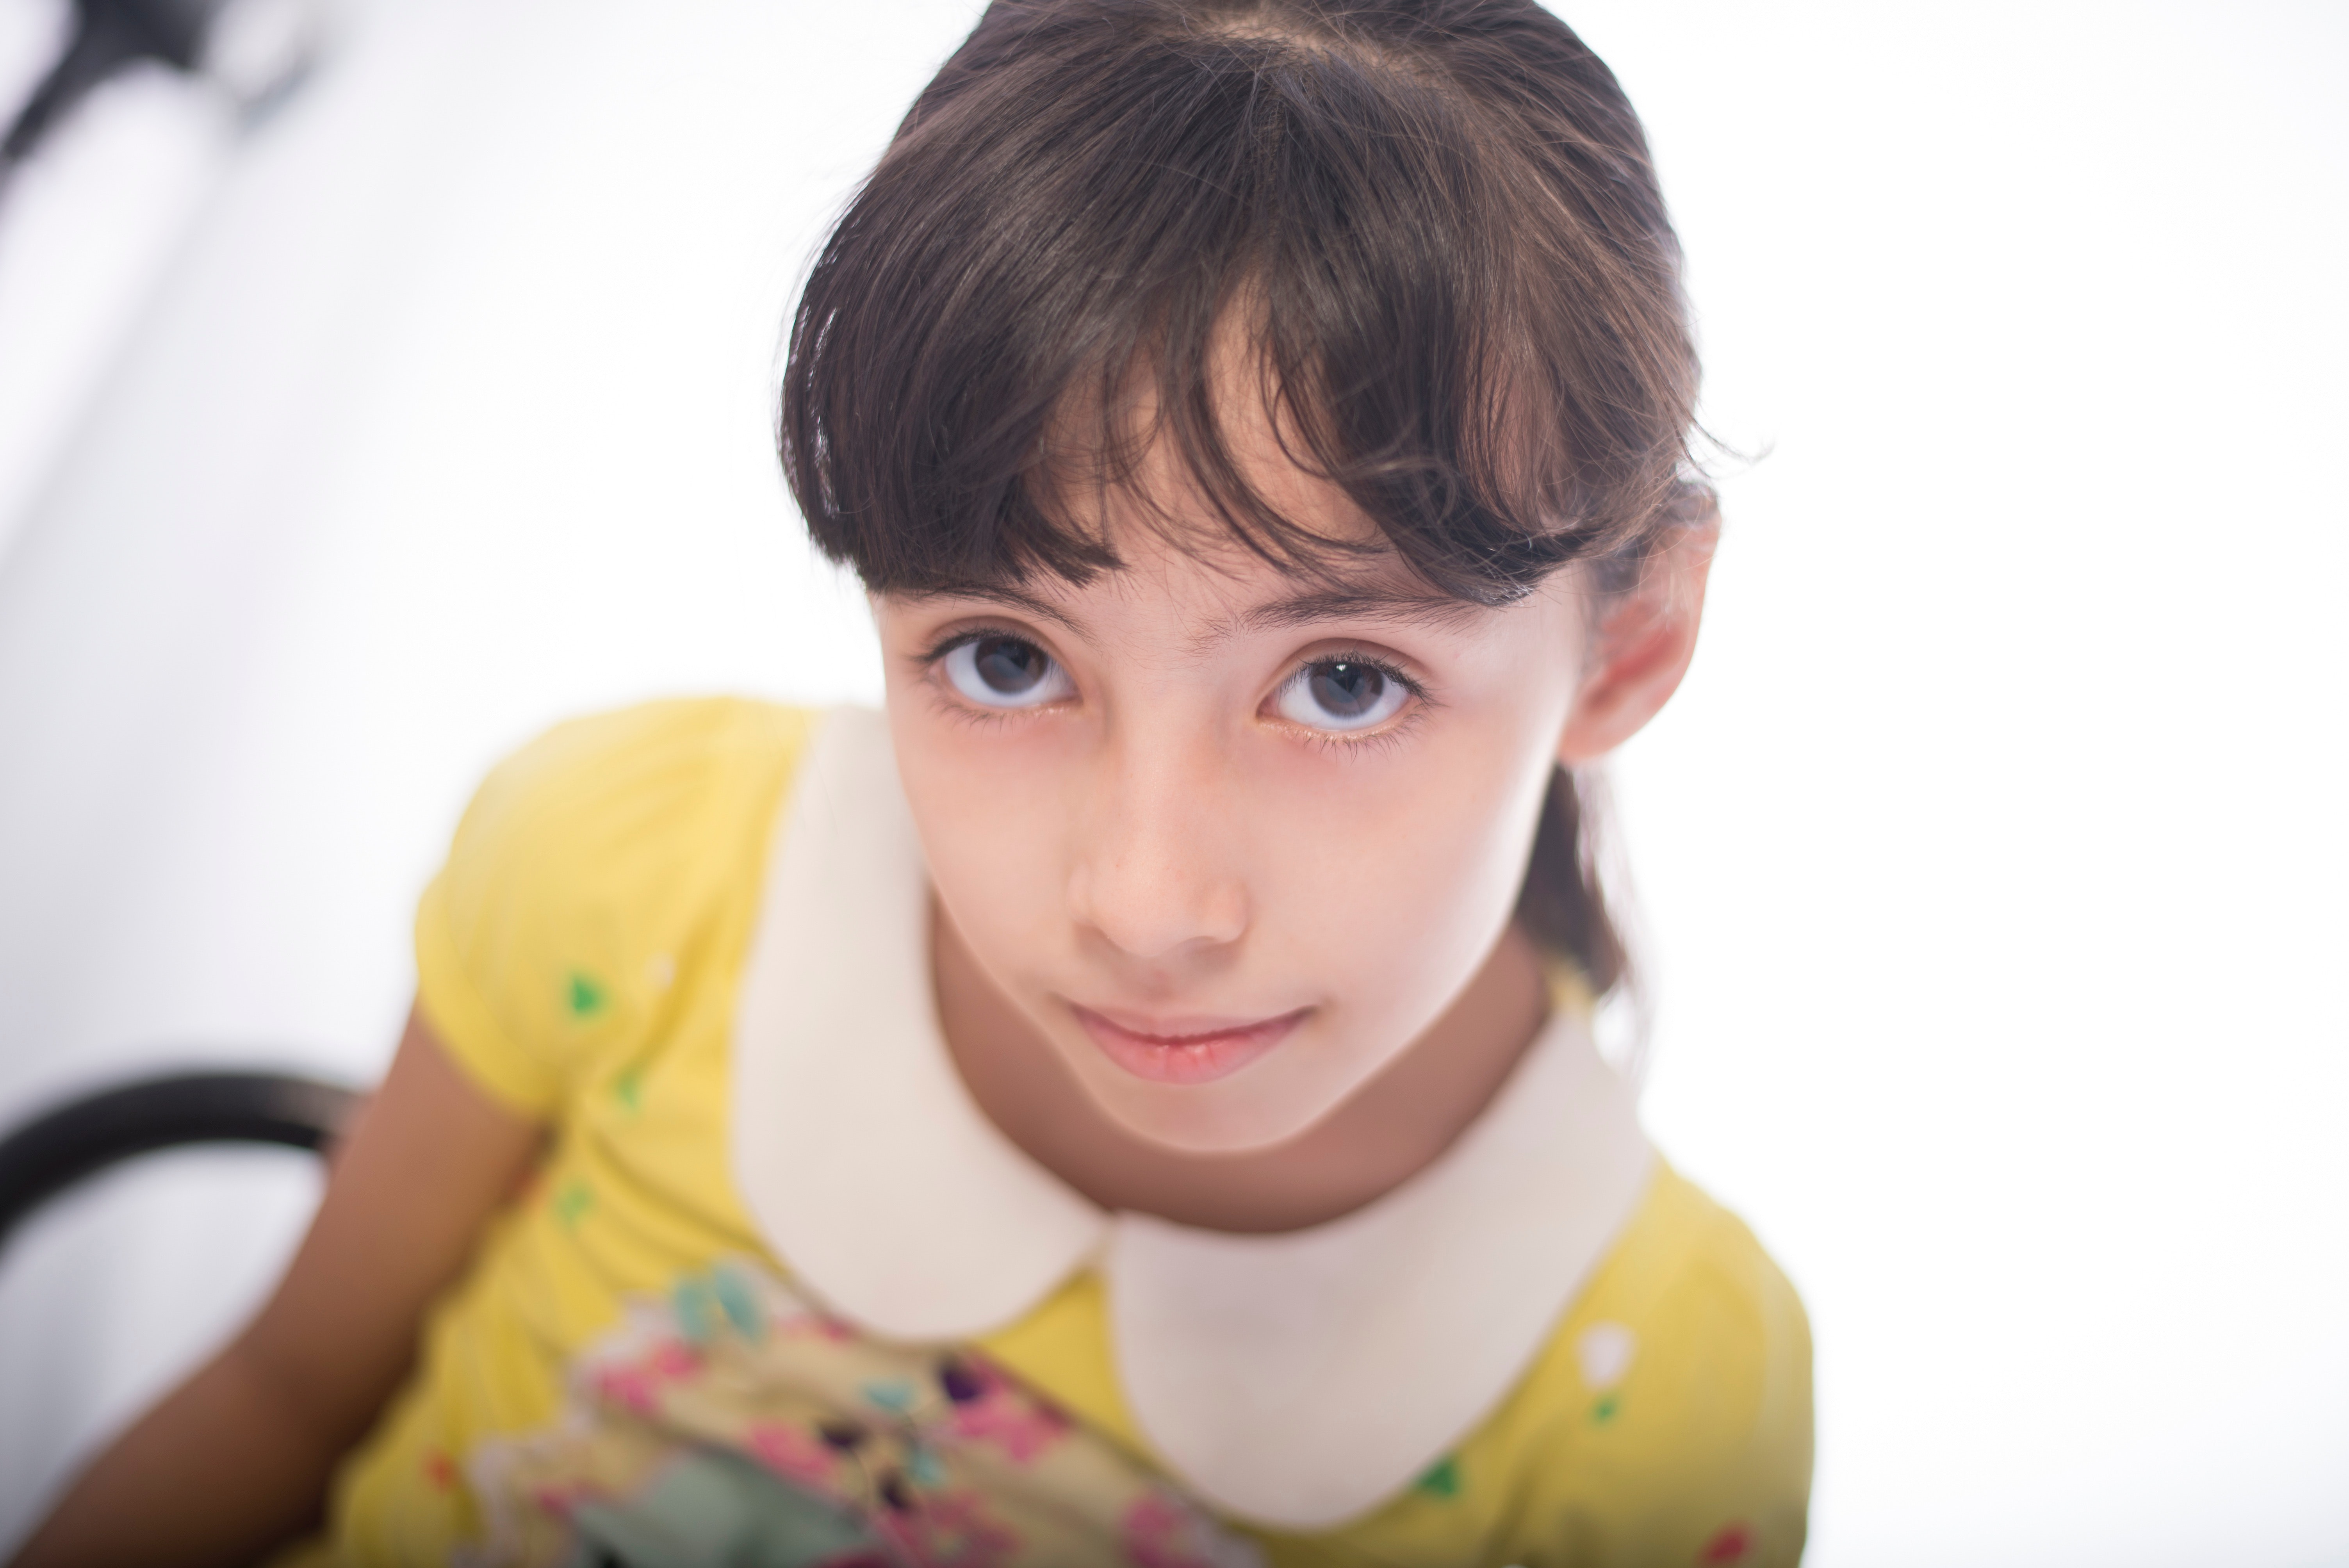
hair, face, child, hairstyle, eyebrow, forehead, head, skin, cheek, chin, eye, smile, black hair, brown hair, bangs, photography, neck, child model, toddler, ear, portrait photography